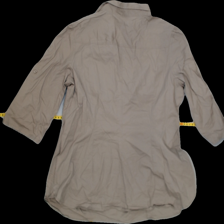
View: back
Type: Shirt
Category: Ladies
Brand: H&M
Colors: Beige
Material: 63%cotton 37%viscose
Size: L
Trend: No trend
Stains: No
Price range: 50-100
Recommended usage: Reuse